Batu Pahat (town)

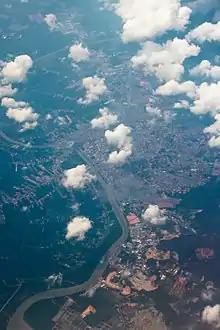
Satellite view of Batu Pahat

Batu Pahat was a remote residential area for the Johore Royal Family and village mayors. There was already a successful township nearby, Bandar Maharani that was established in 1885 by Dato' Muhamad Salleh bin Perang or popularly known as Dato' Bentara Luar. It was until in the year 1892, the local mayors (Penghulu) such as Penghulu Rahmat bin Ragam (Simpang Kanan) dan Penghulu Kitam bin Mohd. Shah (Simpang Kiri) requested audience with Sultan Abu Bakar to develop a township in Batu Pahat. They believe that Dato' Bentara Luar will once more duplicate the success of Muar known by other name, Bandar Maharani into new up and coming township. On 4 November 1892, Sultan Abu Bakar orders Dato' Bentara Luar who was then living in Kampung Senangar to come over to Johor Bahru palaces to seek for an audiences related to new township development matters.